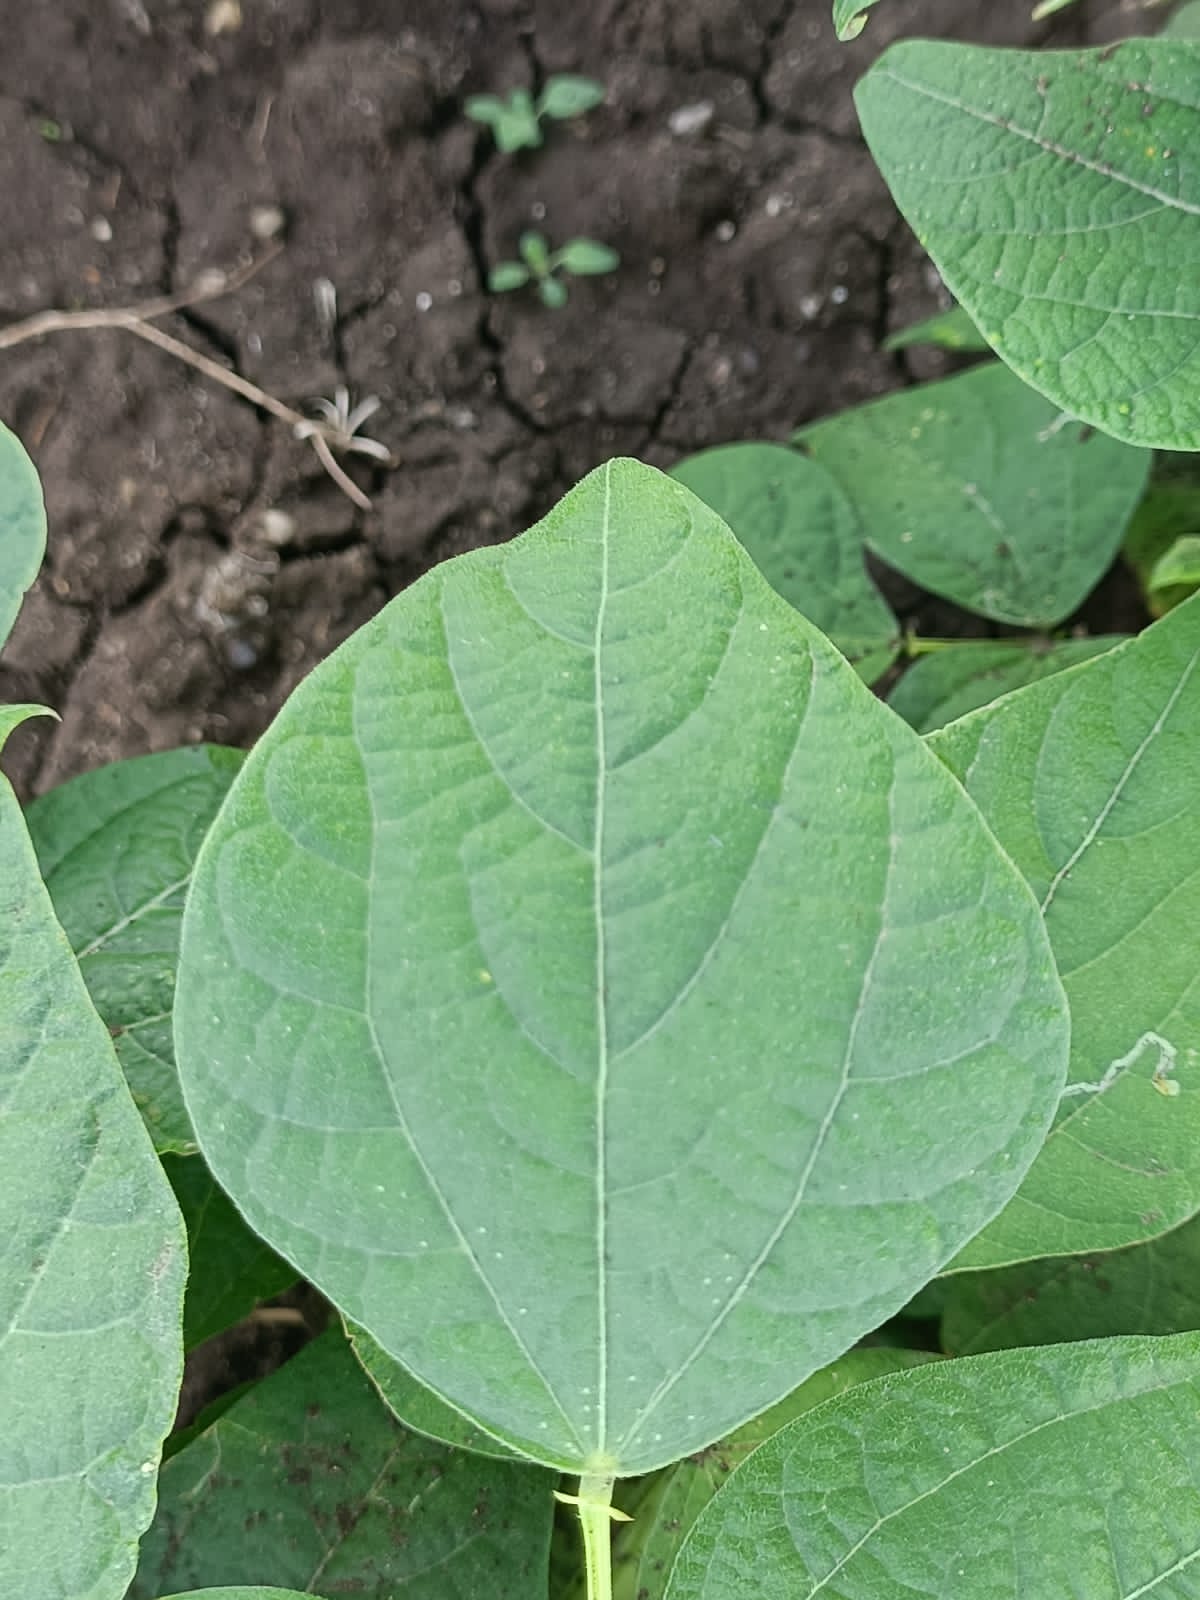
Label: Healthy